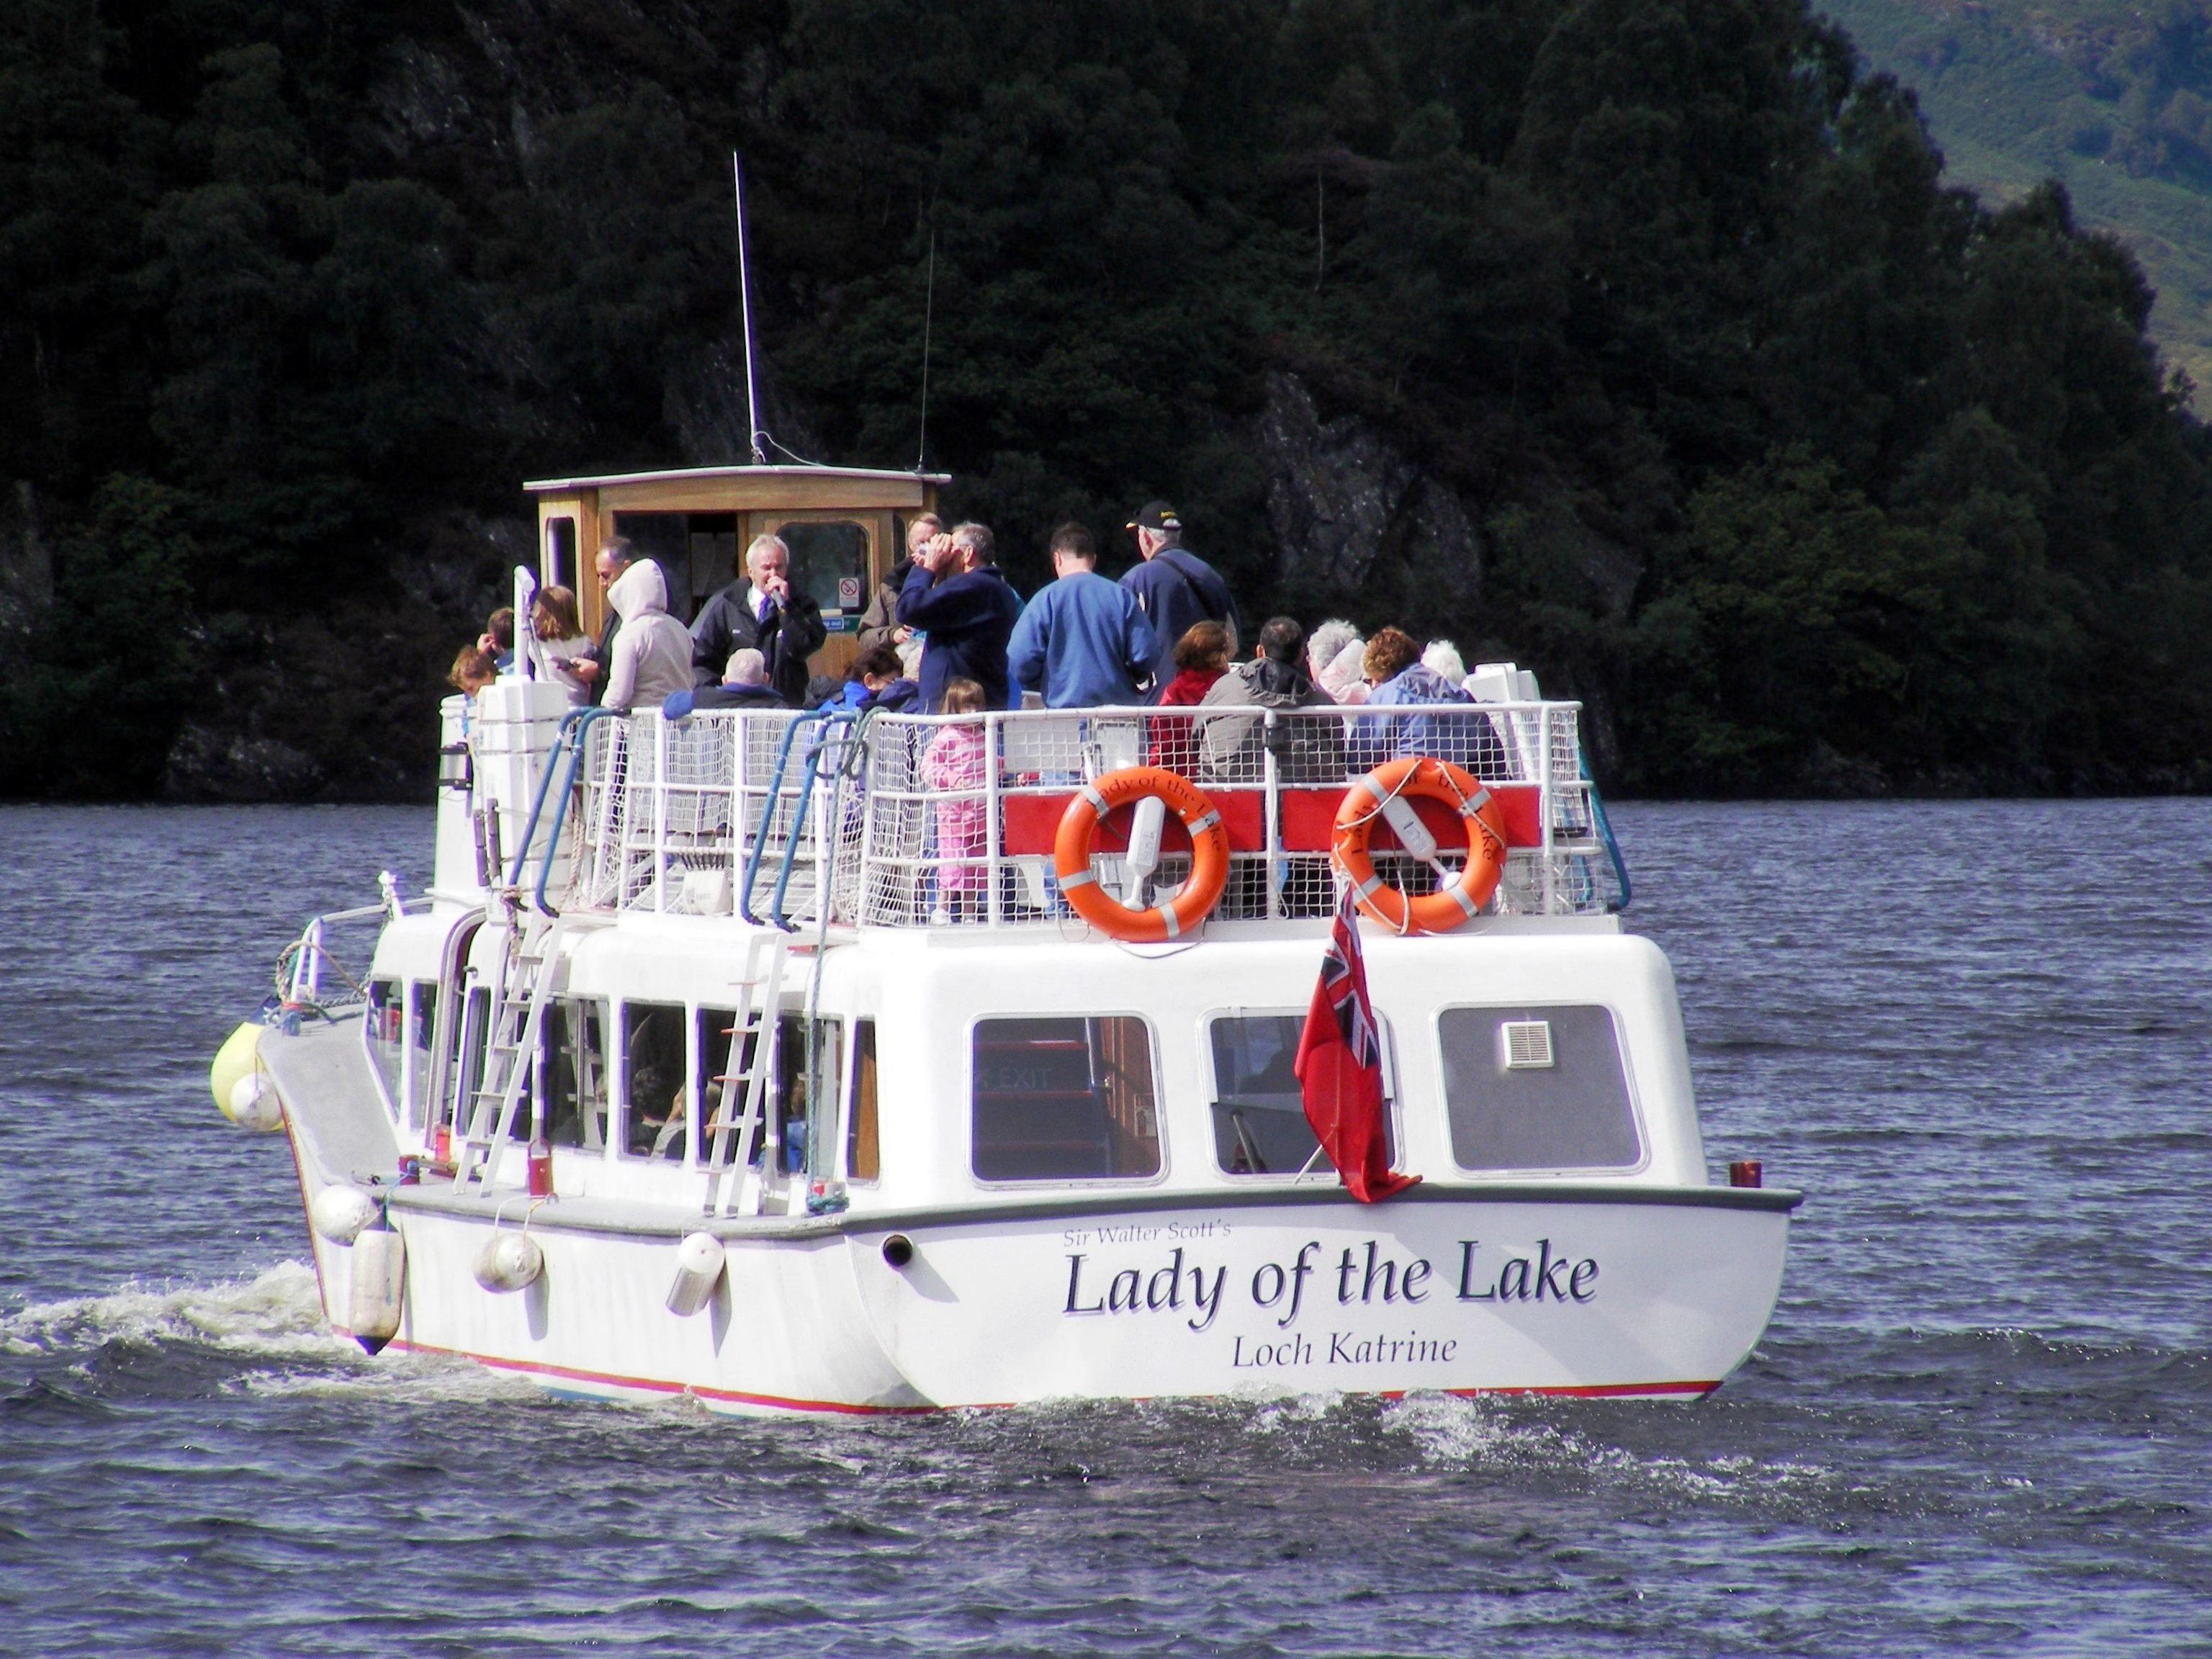
water, people, boat, lake, summer, vacation, travel, recreation, vehicle, tourism, activity, boating, watercraft